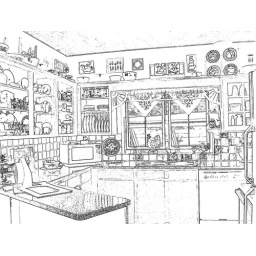
This is the photo of the kitchen in the coloring book effect.